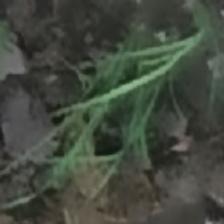
Label: single